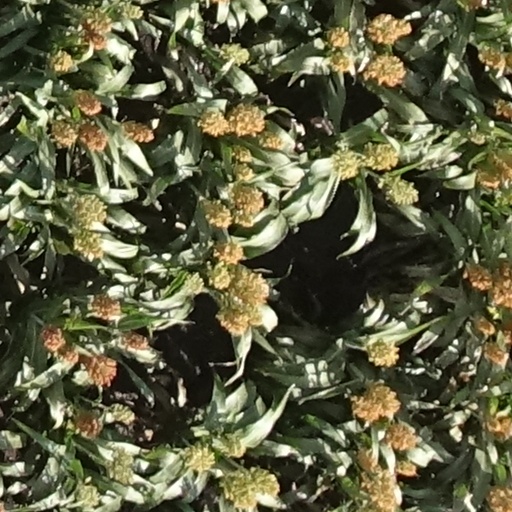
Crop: sorghum